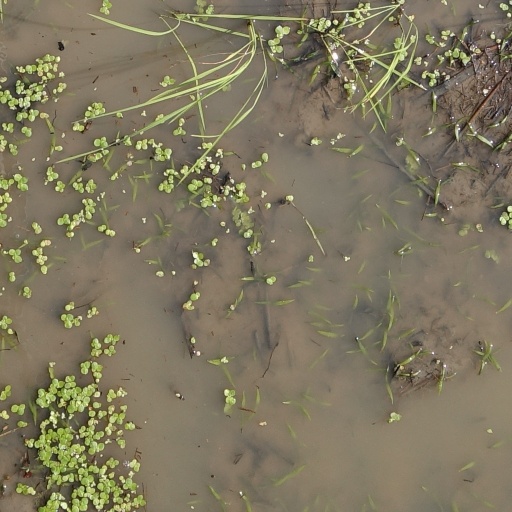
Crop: rice